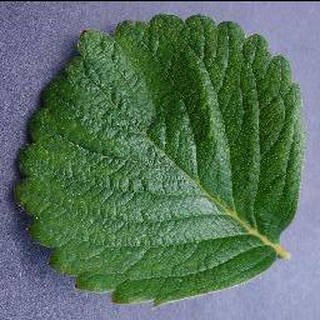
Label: healthy_strawberry